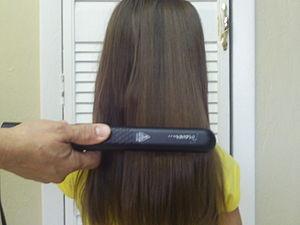
Le lissage de cheveux est une technique de coiffure qui permet de défriser les cheveux de façon temporaire ou permanente.